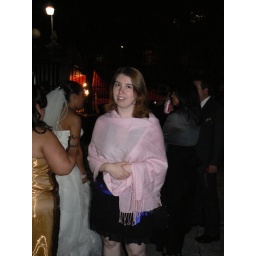
Cin after the ceremony, looking very delicious in her dress and the pink shawl my mom got her for Christmas.